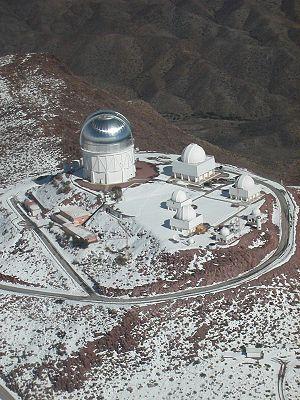
Ceci est une liste des observatoires astronomiques triés par noms. On trouvera dans cette liste la date de mise en opération, la localisation géographique, et la date de fin d'opération des observatoires qui ne sont plus utilisés. On entend ici par « observatoire astronomique » :